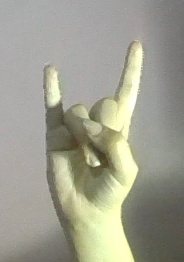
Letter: la